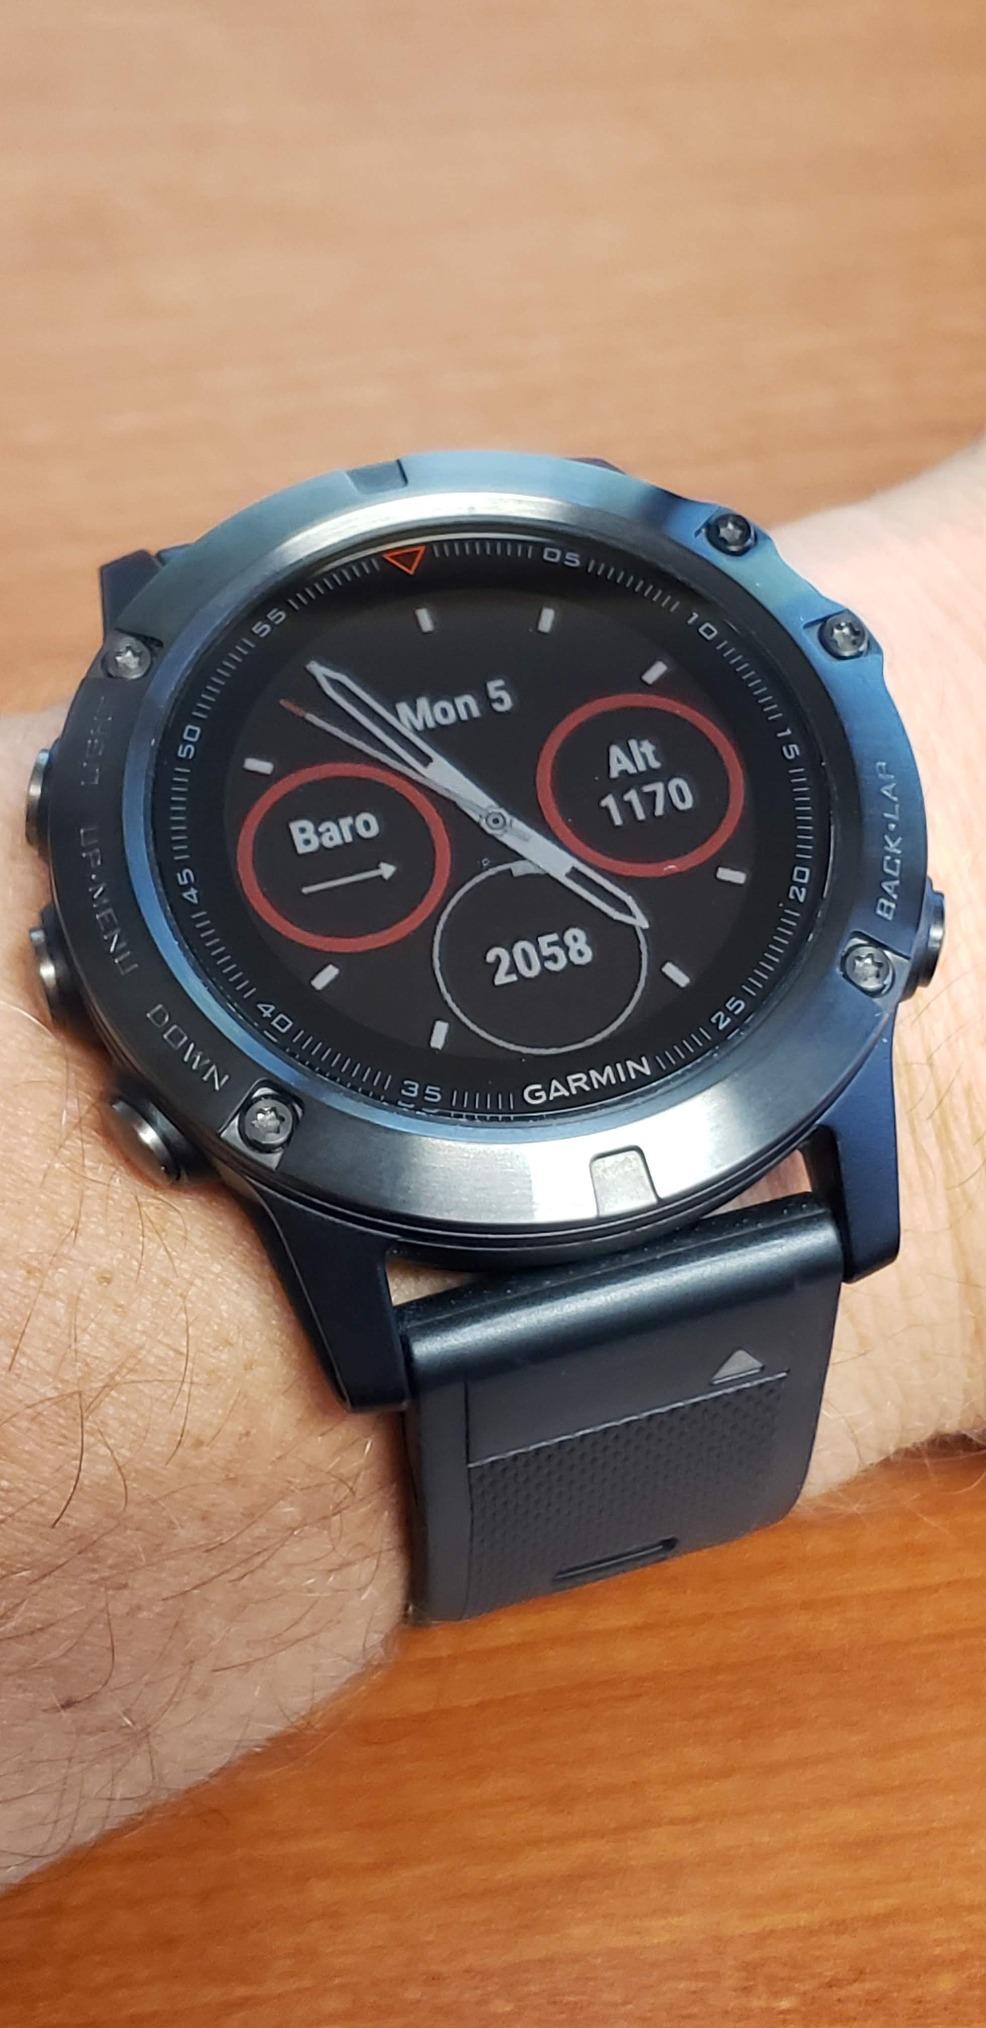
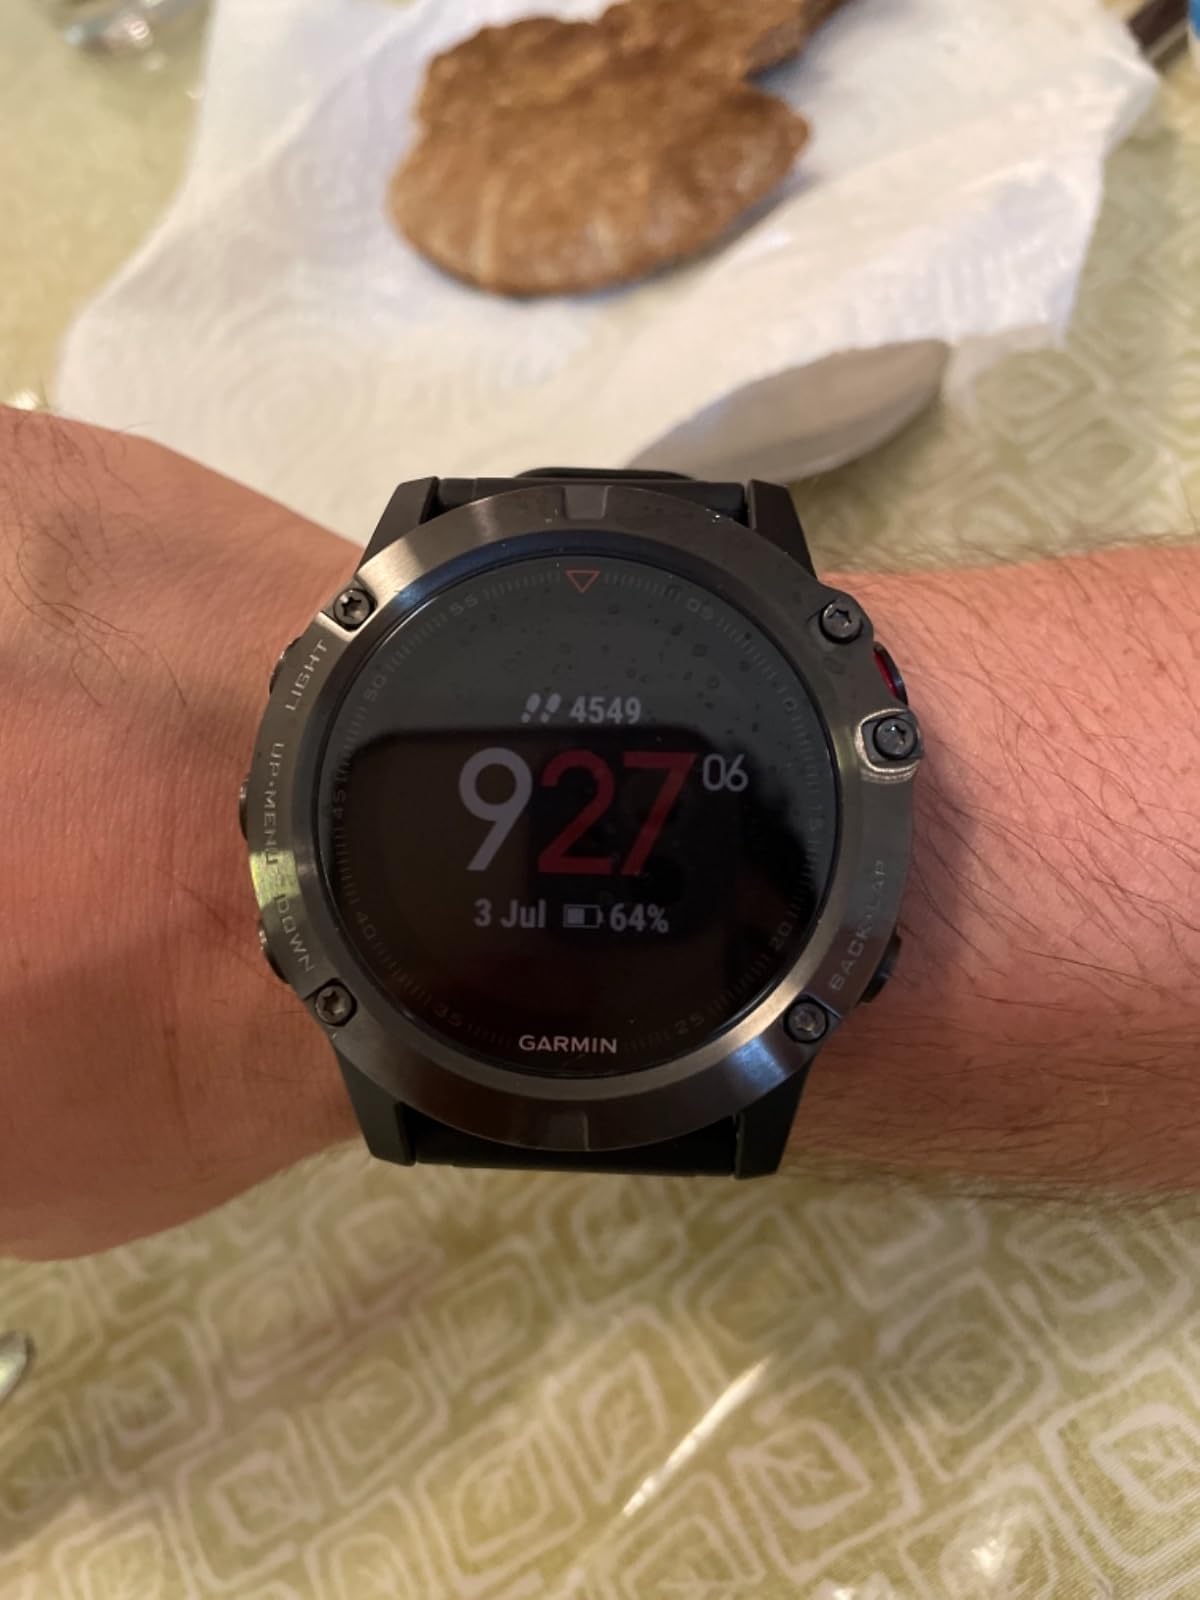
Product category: smartwatch
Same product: yes